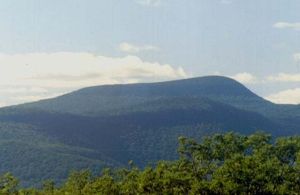
Catskill Mountains
Slide Mountain set fra Ashokan High Point
Catskill Mountains er et bjergområde i USA, i den sydøstlige del af delstaten New York, der hører til Appalacherne. Det består egentlig af et plateau som er dybt nedskåret og eroderet, i øst afgrænset af Hudson-dalen. Højeste top er Slide Mountain, vest for Kingston. Bjergene er dækket af tæt blandingsskov, og er et populært ferie- og udflugtområde. En række kunstige reservoirer indgår i vandforsyningen til New York.